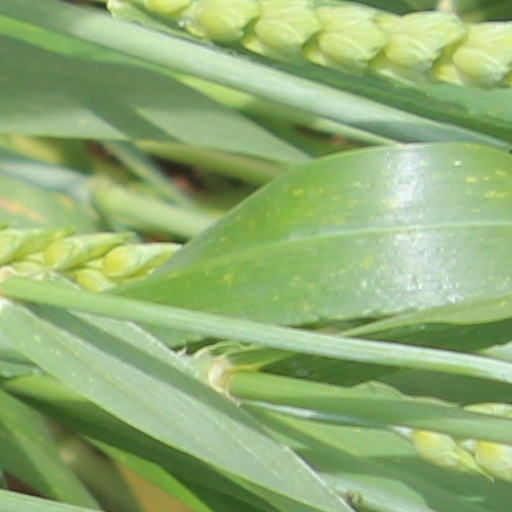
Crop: wheat